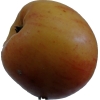
Label: apple